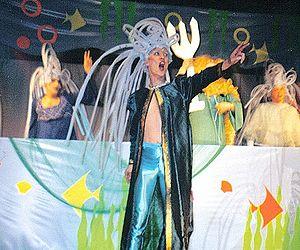
Ovo Maltine est un acteur allemand qui se produisait en travesti dans les cabarets. Militant de la lutte contre le sida, il faisait partie des Sœurs de la Perpétuelle Indulgence.